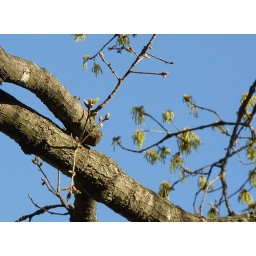
red oak in blooma completely bare tree, covered with tight buds on Sunday ... festooned with bloom on Monday